Siege of Béxar

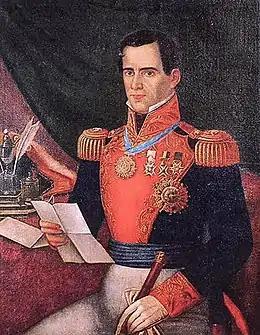
General Antonio López de Santa Anna's centralist policies, such as ending slavery and immigration, fomented rebellion throughout the Mexican states.

In 1835, federalists in several interior Mexican states revolted against the increasingly centralist reign of Mexican President Antonio López de Santa Anna. The Texians were primarily immigrants from the United States who held about 5,000 slaves in a total non-native population estimated at 38,470. They staged a minor revolt against customs duties in June, and colonists and immigrants soon began forming militias, to protect themselves, the land they occupied, and the slaves they continued to hold contrary to Mexican law. As protests spread across Texas, Mexican officials increasingly blamed the settlers from the United States for the discontent. As historian Alwyn Barr notes, many of the new settlers had "lived entirely within growing Anglo colonies... and had made few adjustments to the Spanish traditions of Mexico.